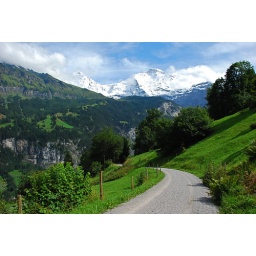
Rode a bike down a mountain in switzerland. This gravel track was a lot steeper than it looks.